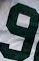
Number: 9